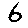
Label: 6